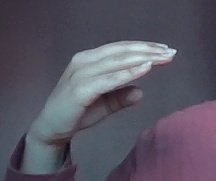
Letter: jeem